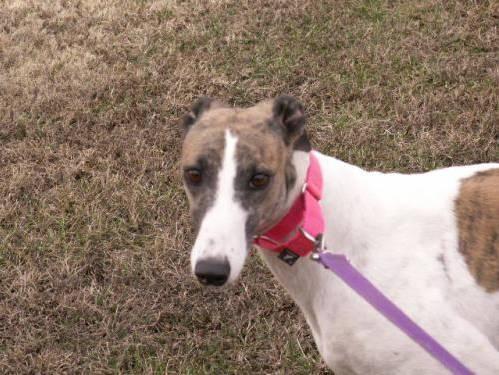
dog